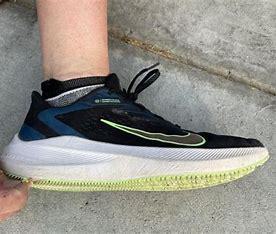
Brand: Nike
Model: Air Zoom Winflo 7